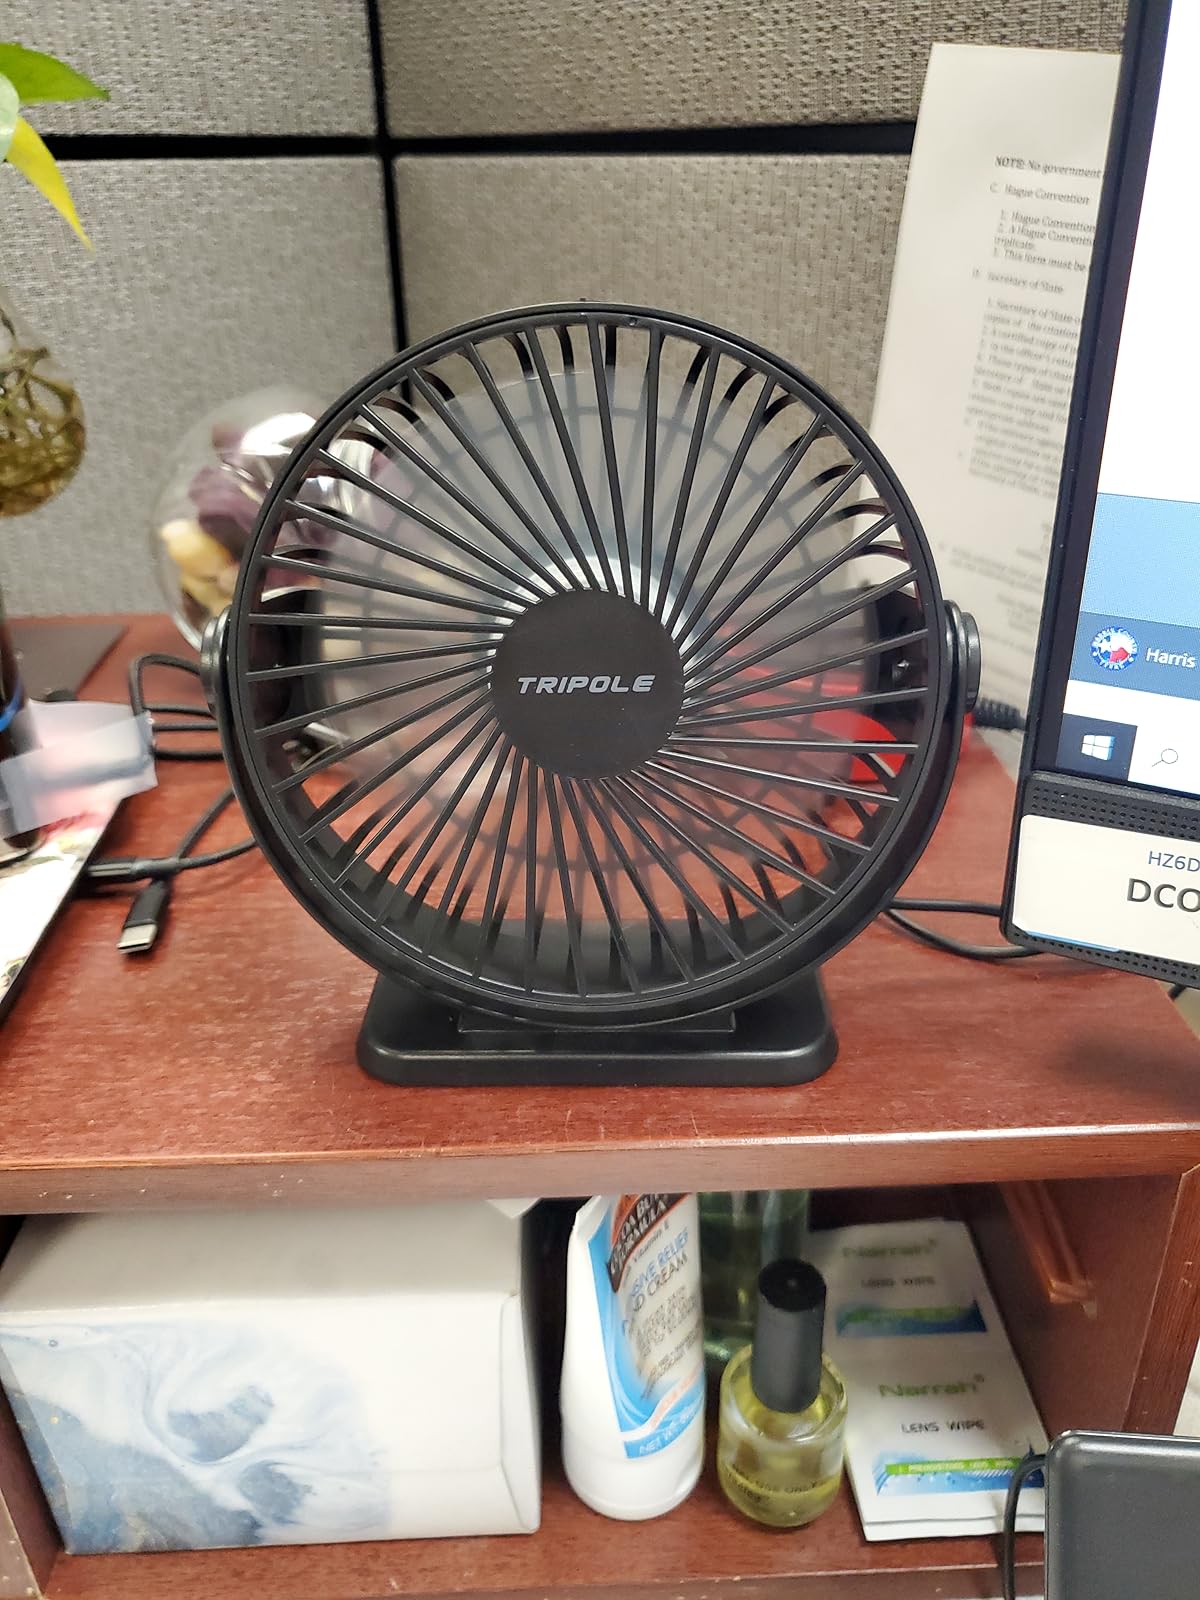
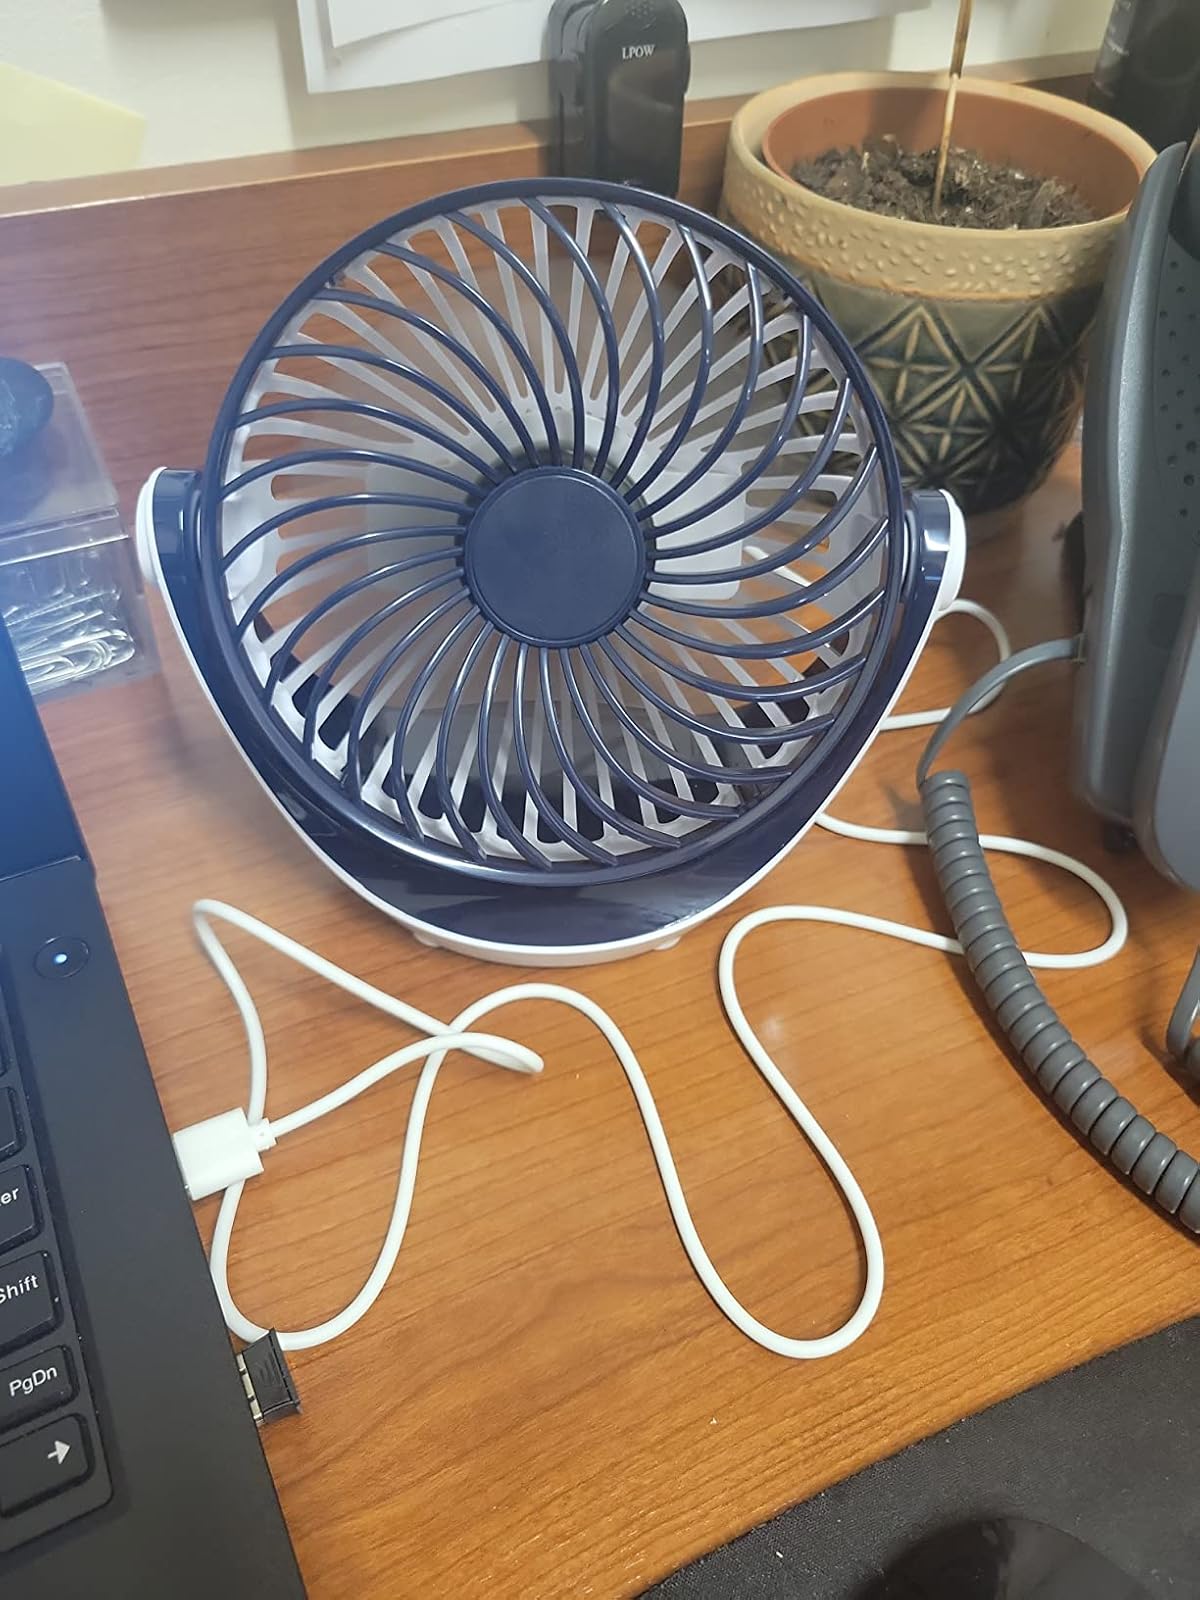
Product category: fan
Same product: no